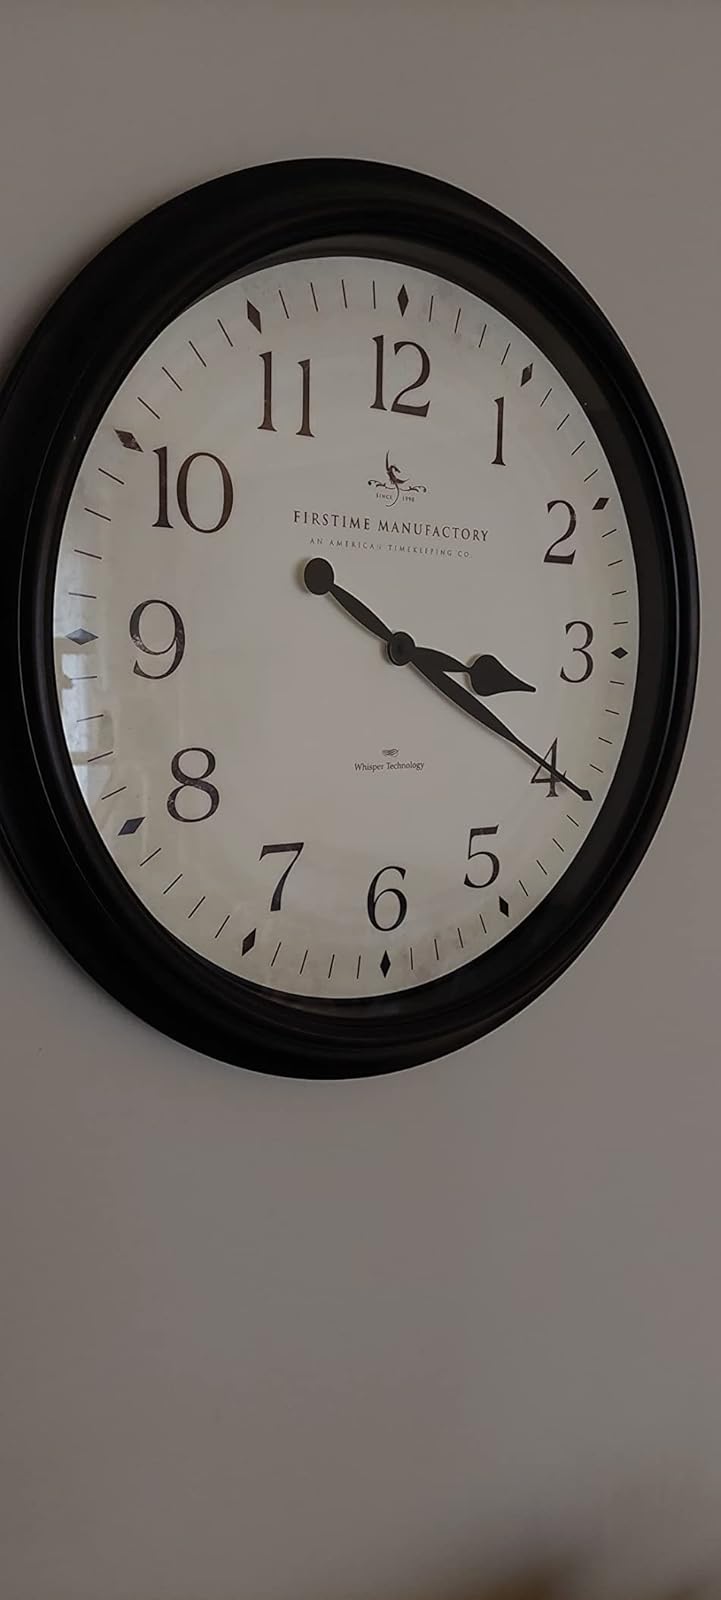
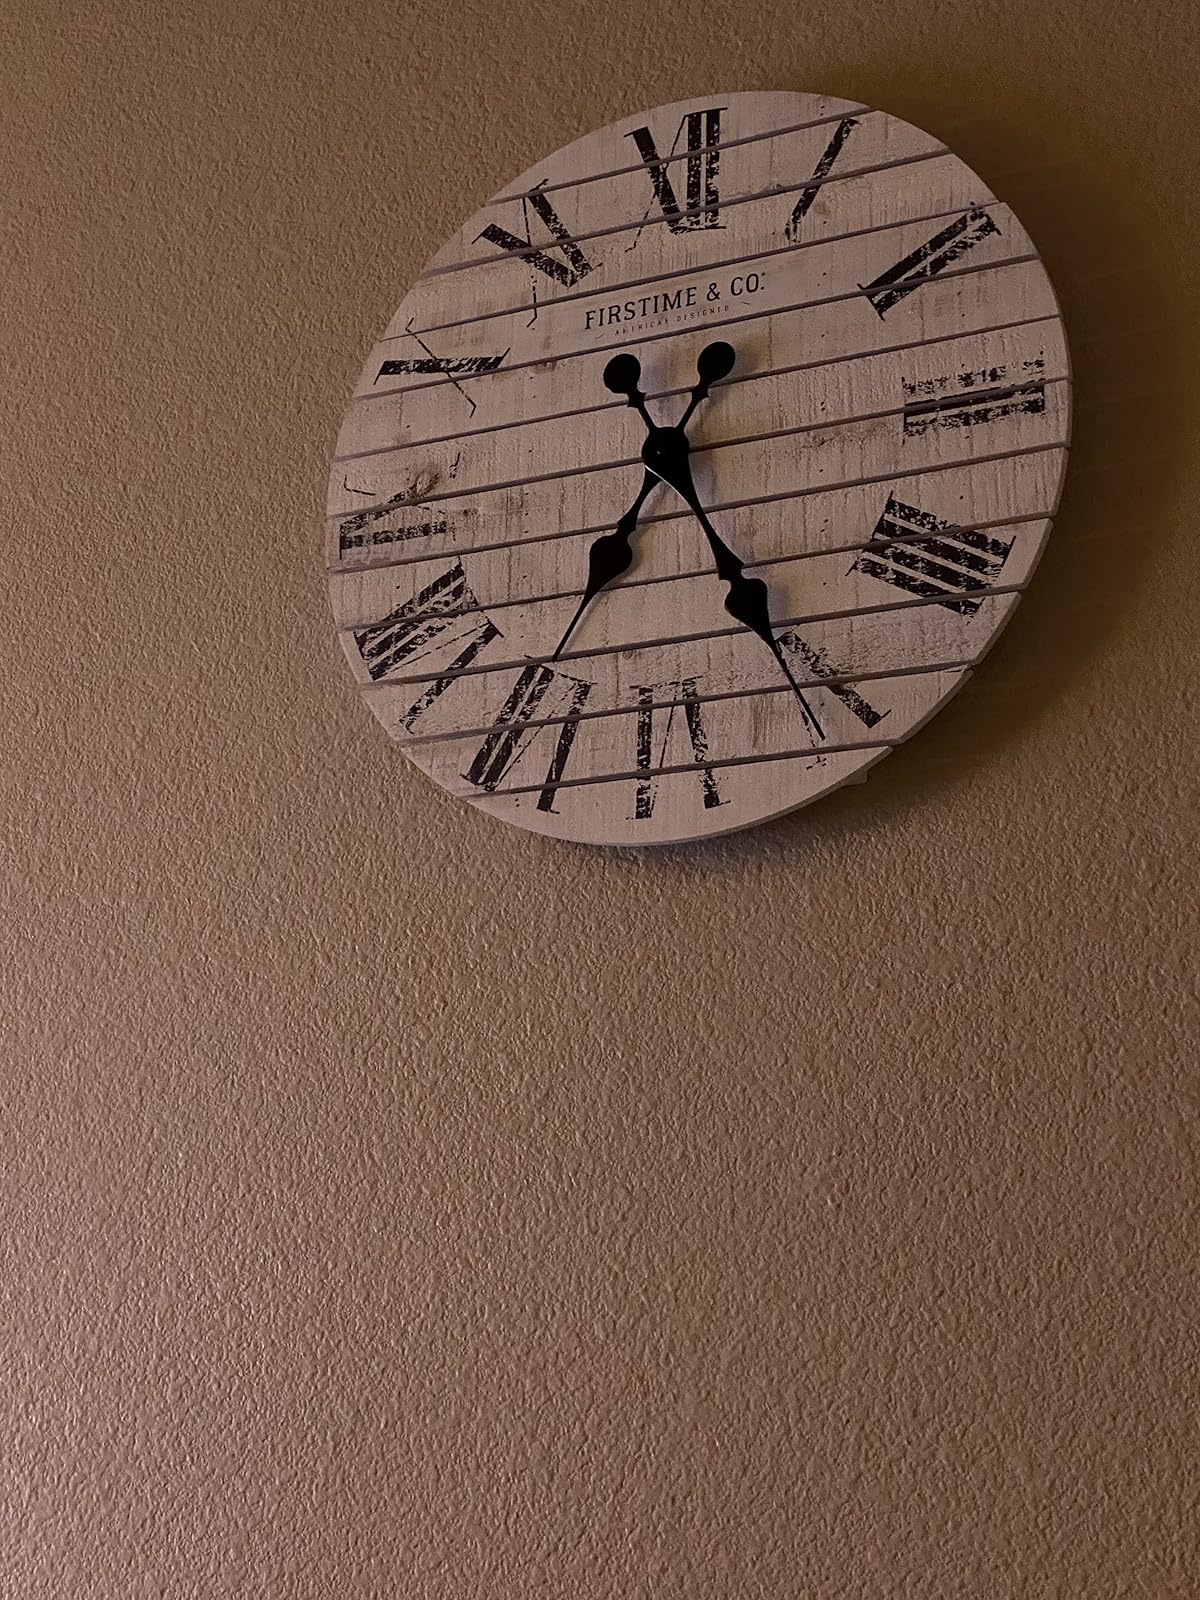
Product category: clock
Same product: no